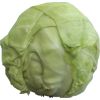
Label: white_cabbage